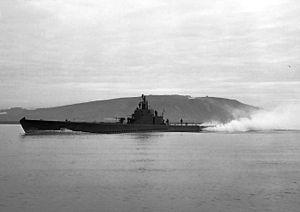
L'USS Seawolf (SS-197) est un sous-marin de classe Sargo construit pour l'US Navy à la fin des années 1930.